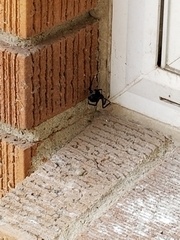
Species: Lactrodectus_hesperus